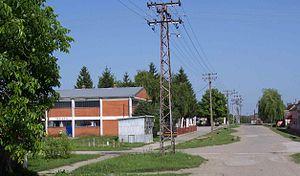
Ilinci est un village de Serbie situé dans la province autonome de Voïvodine. Il fait partie de la municipalité de Šid dans le district de Syrmie. Au recensement de 2011, il comptait 804 habitants.